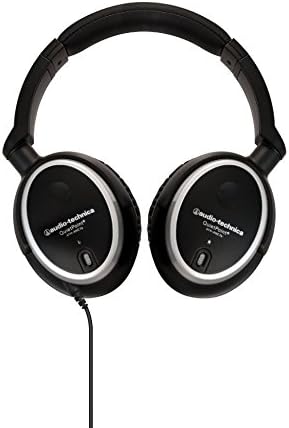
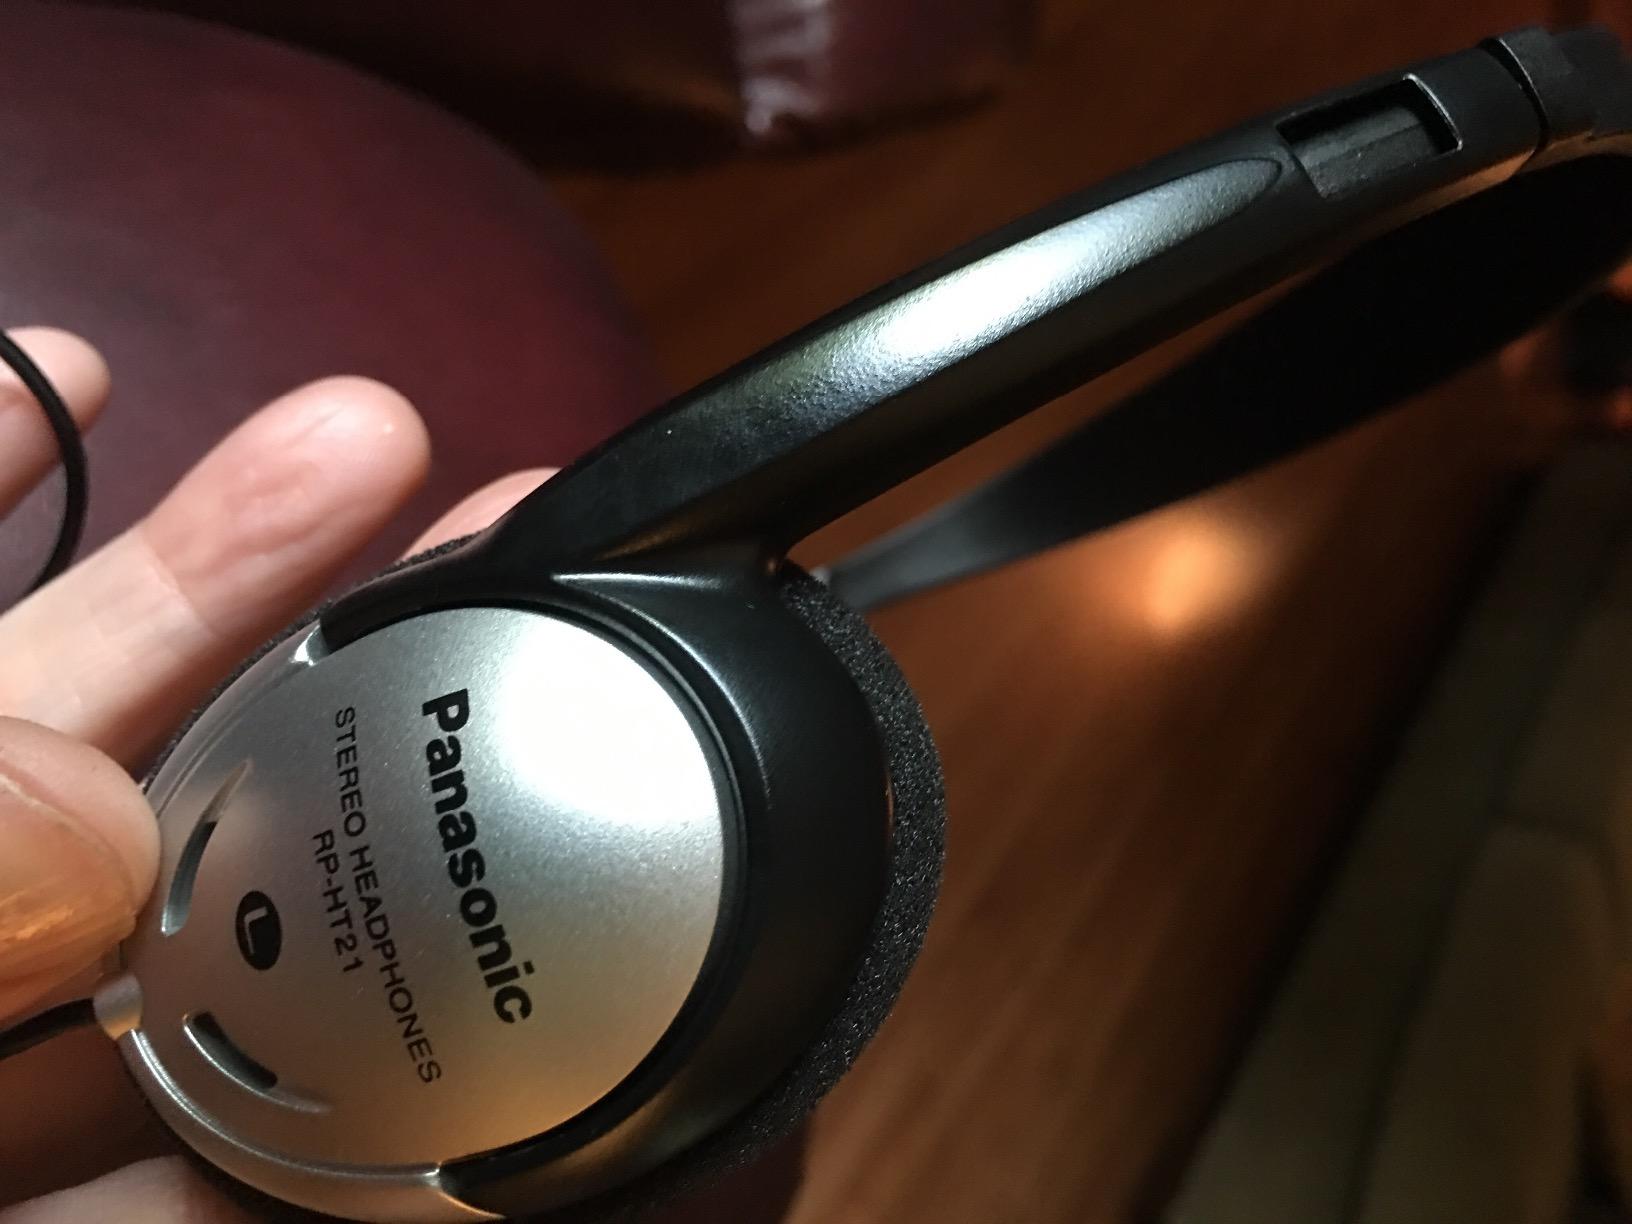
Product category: headphones
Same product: no